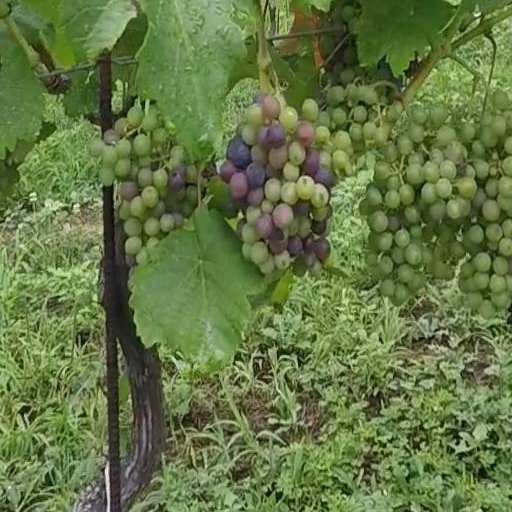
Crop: grape